Brian Kershisnik

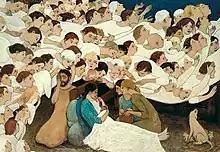
Part of Kershisnik's "Nativity"

"Nativity" depicts the birth of Christ. Kershisnik painted "Nativity" in 2006 while he was a visiting professor at BYU. Kershisnik started the painting to create "something ambitious", after encouraging his students to do the same. The painting shows Mary nursing the baby Jesus, two midwives, Joseph, and a dog with her pups underneath a concourse of angels. Kershisnik said that his experiences of the births of his own children felt "densely witnessed" and inspired the painting. He also explained the iconography of the dog as a representation of fidelity and faithfulness, a common symbol in religious art. Bren Jackson, an art critic, wrote that the midwives exemplify the "fellowship of sisterhood" and Kershisnik adds that he would imagine that there would have been women there to help Mary. In the painting, Joseph is nearby, but separate from Mary and her child, and has an overwhelmed expression. The angels have distinct faces, which according to Jackson, invites viewers to consider what their role in observing the birth could have been. In an essay on "Nativity", Jackson wrote that the way Mary puts her hand on Joseph's hand to comfort him even after she has just given birth reminds viewers of their humanity.